Ghabrana Nahi Hai

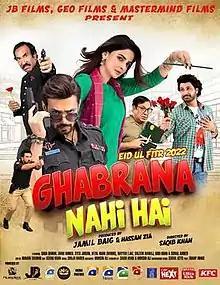
Theatrical poster

Ghabrana Nahi Hai (English: You shouldn't worry) is a 2022 Pakistani action comedy film directed by Saqib Khan, who also wrote it with Mohsin Ali. Produced by Jamil Baig under JB Films and Hassan Zia under Mastermind Production, it stars Saba Qamar and Zahid Ahmed. It was released on Eid al-Fitr, 3 May 2022, by Geo Films.